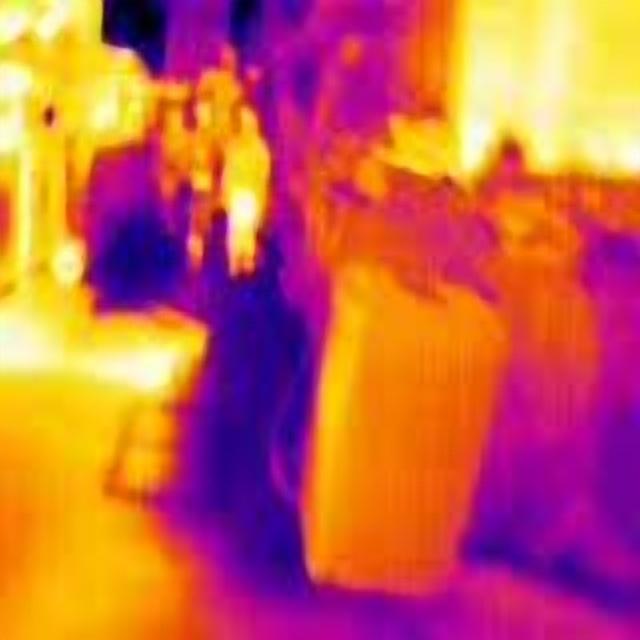
Detected objects:
label: person
label: person
label: person